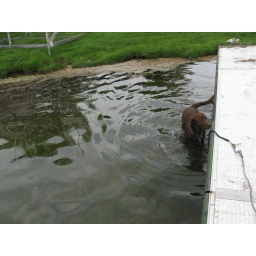
Holly is exploring the shallow water of the lake and ventures around to get used to the lake.